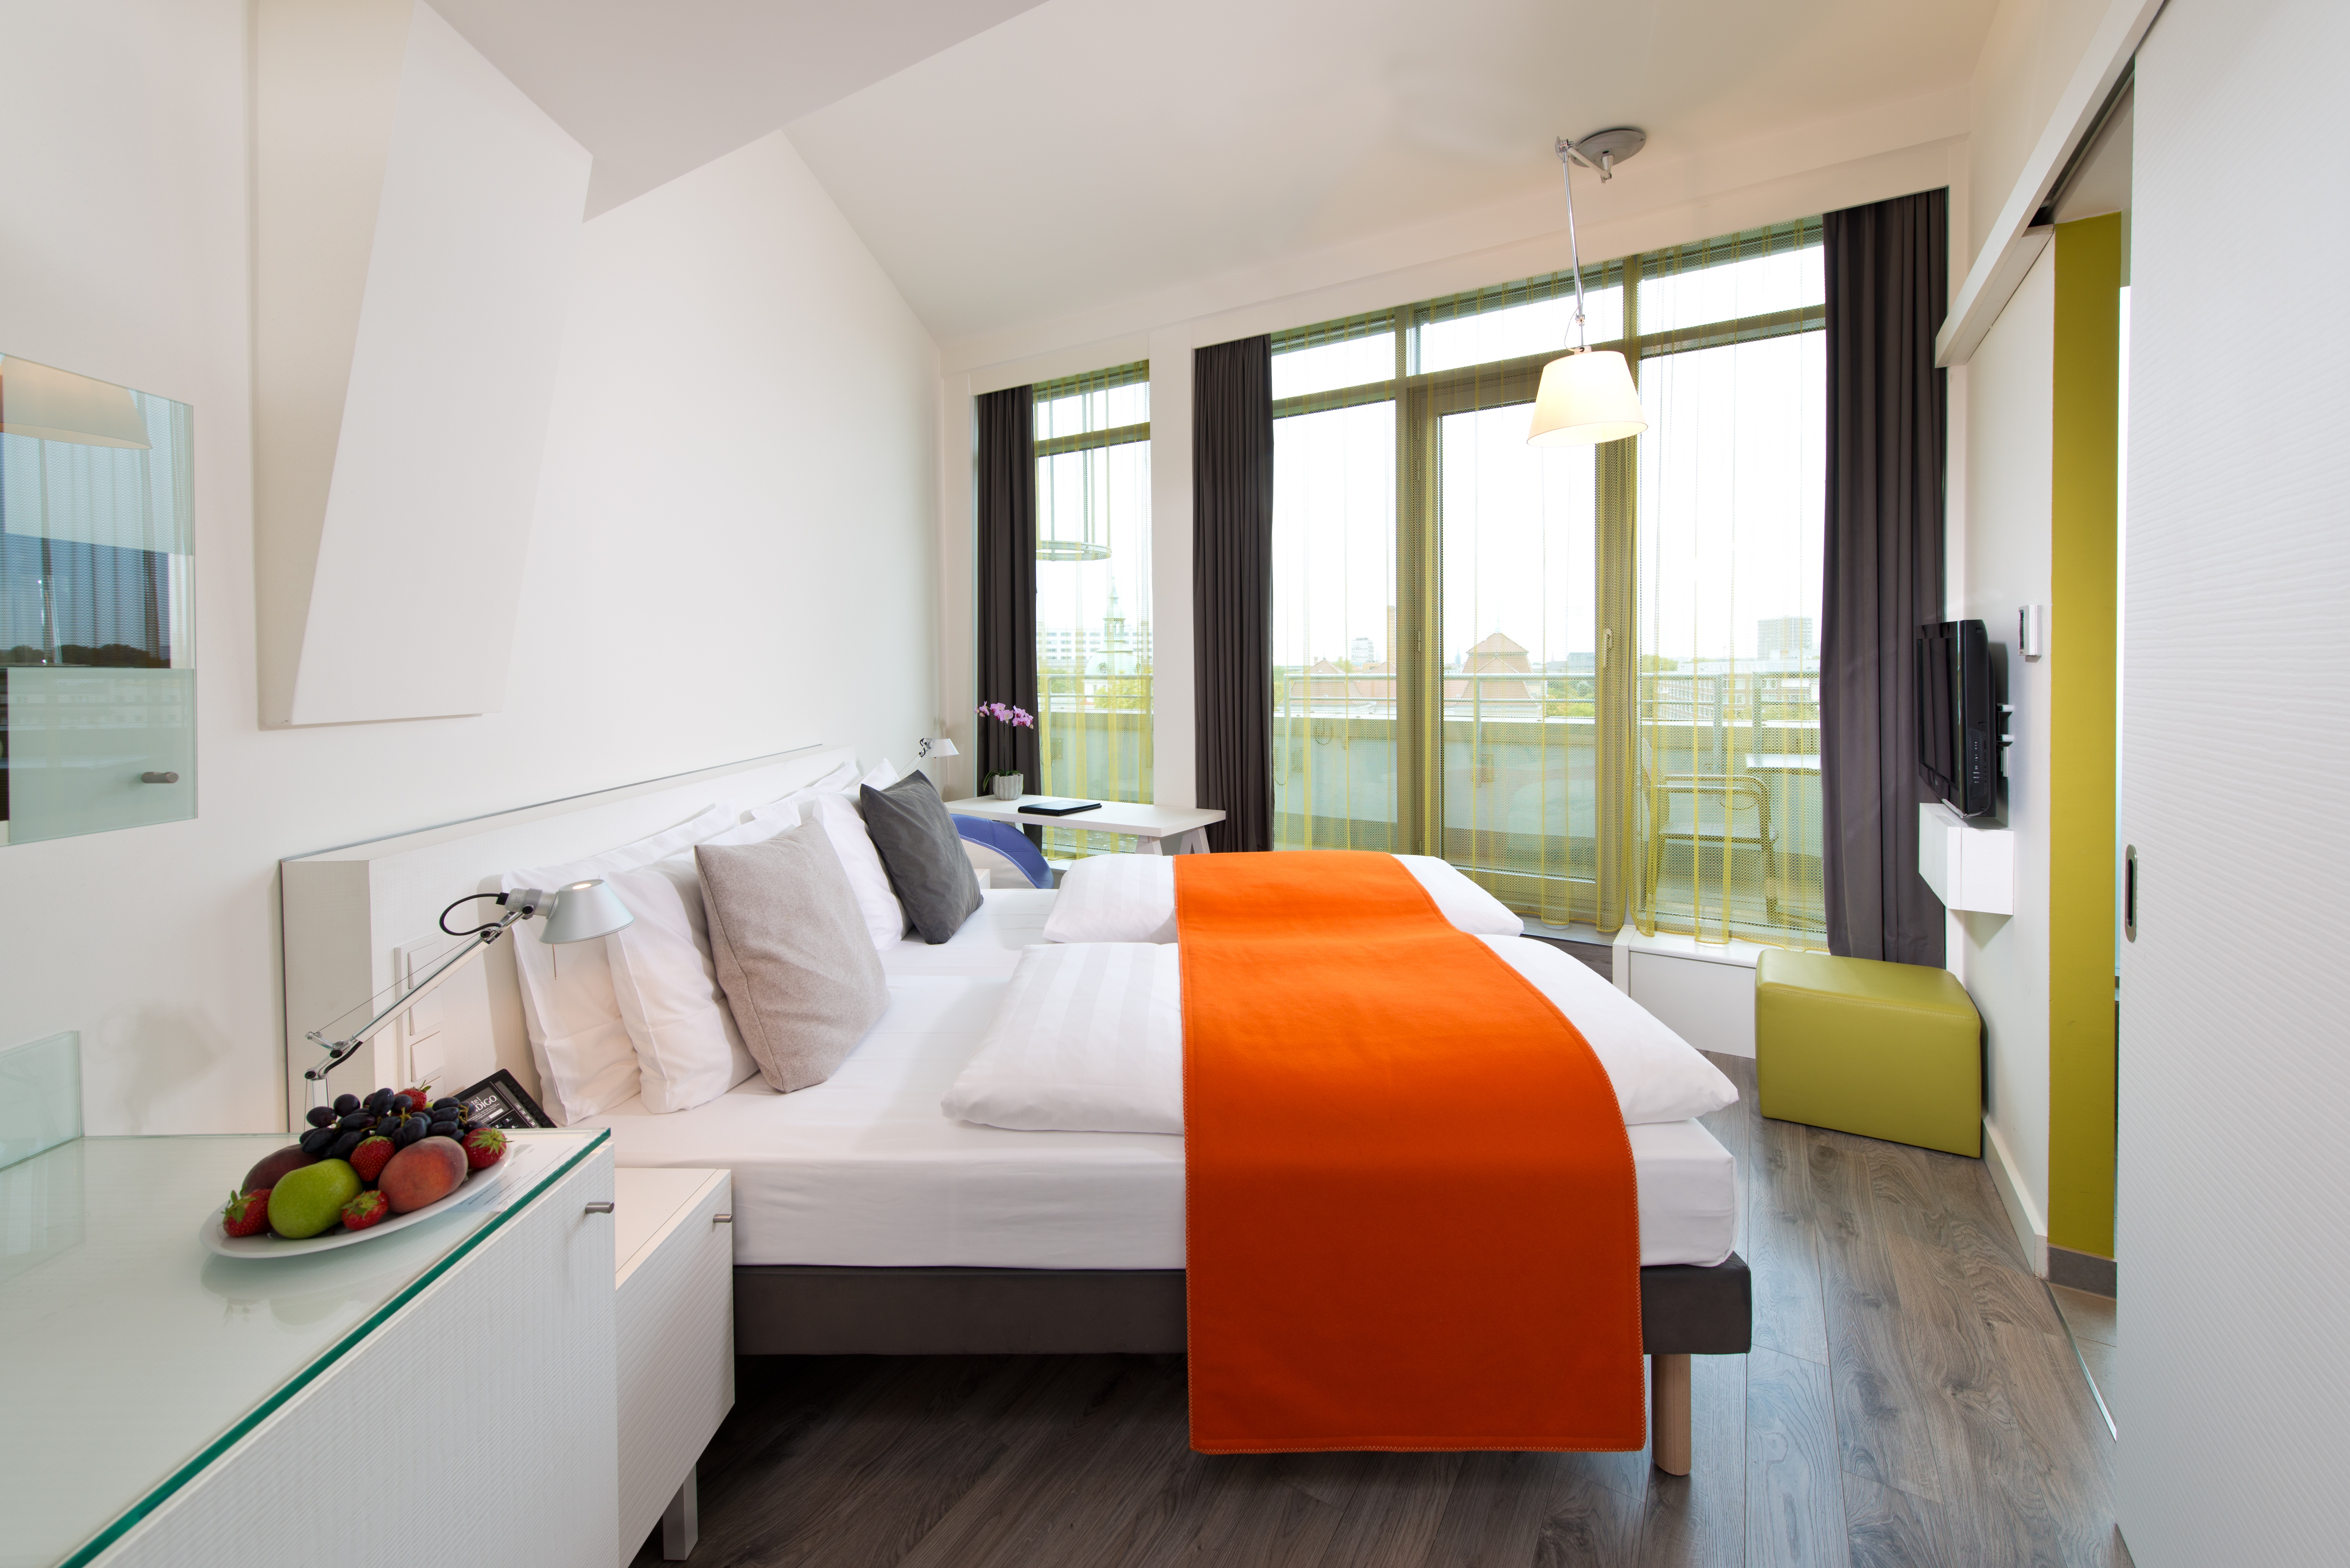
villa, floor, city, home, cottage, property, living room, room, bedroom, apartment, modern, interior design, capital, design, hotel, berlin, estate, suite, condominium, real estate, kurf rstendamm